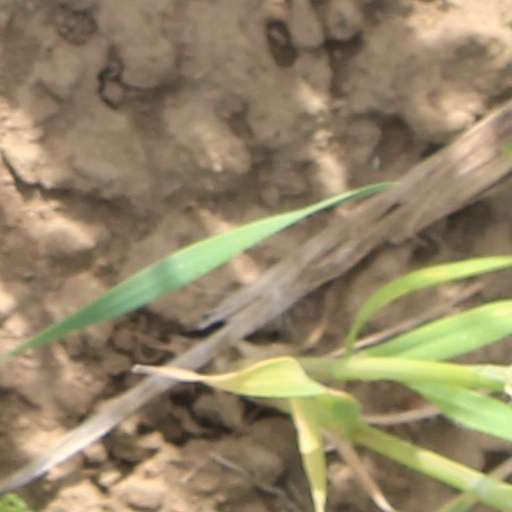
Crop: wheat